Pöljä

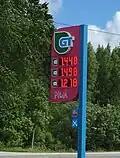
Pöljä gas station.

The name of the village literally means "dumb person", but the locals have given at least a couple of explanations for the origin of the name. According to the first claim, the first inhabitant of the village of Pöljä would have been a Swedish "war lord" named Bölja, who received a military service house from the crown, and whose name would have changed to "Pöljä" in the mouth of the Savonians. According to another belief, the name comes from the fact that when the first inhabitant came to the region, the lake would have waved (Swedish "bölja" for a "wave") so much that the lake and the village would have been named after it.